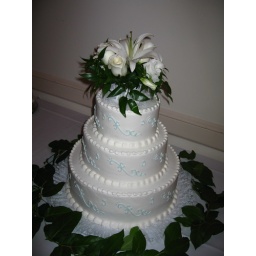
Sarah and John's beautiful wedding cake. The blue on the cake matches blue accents in Sarah's dress and in the napkins.